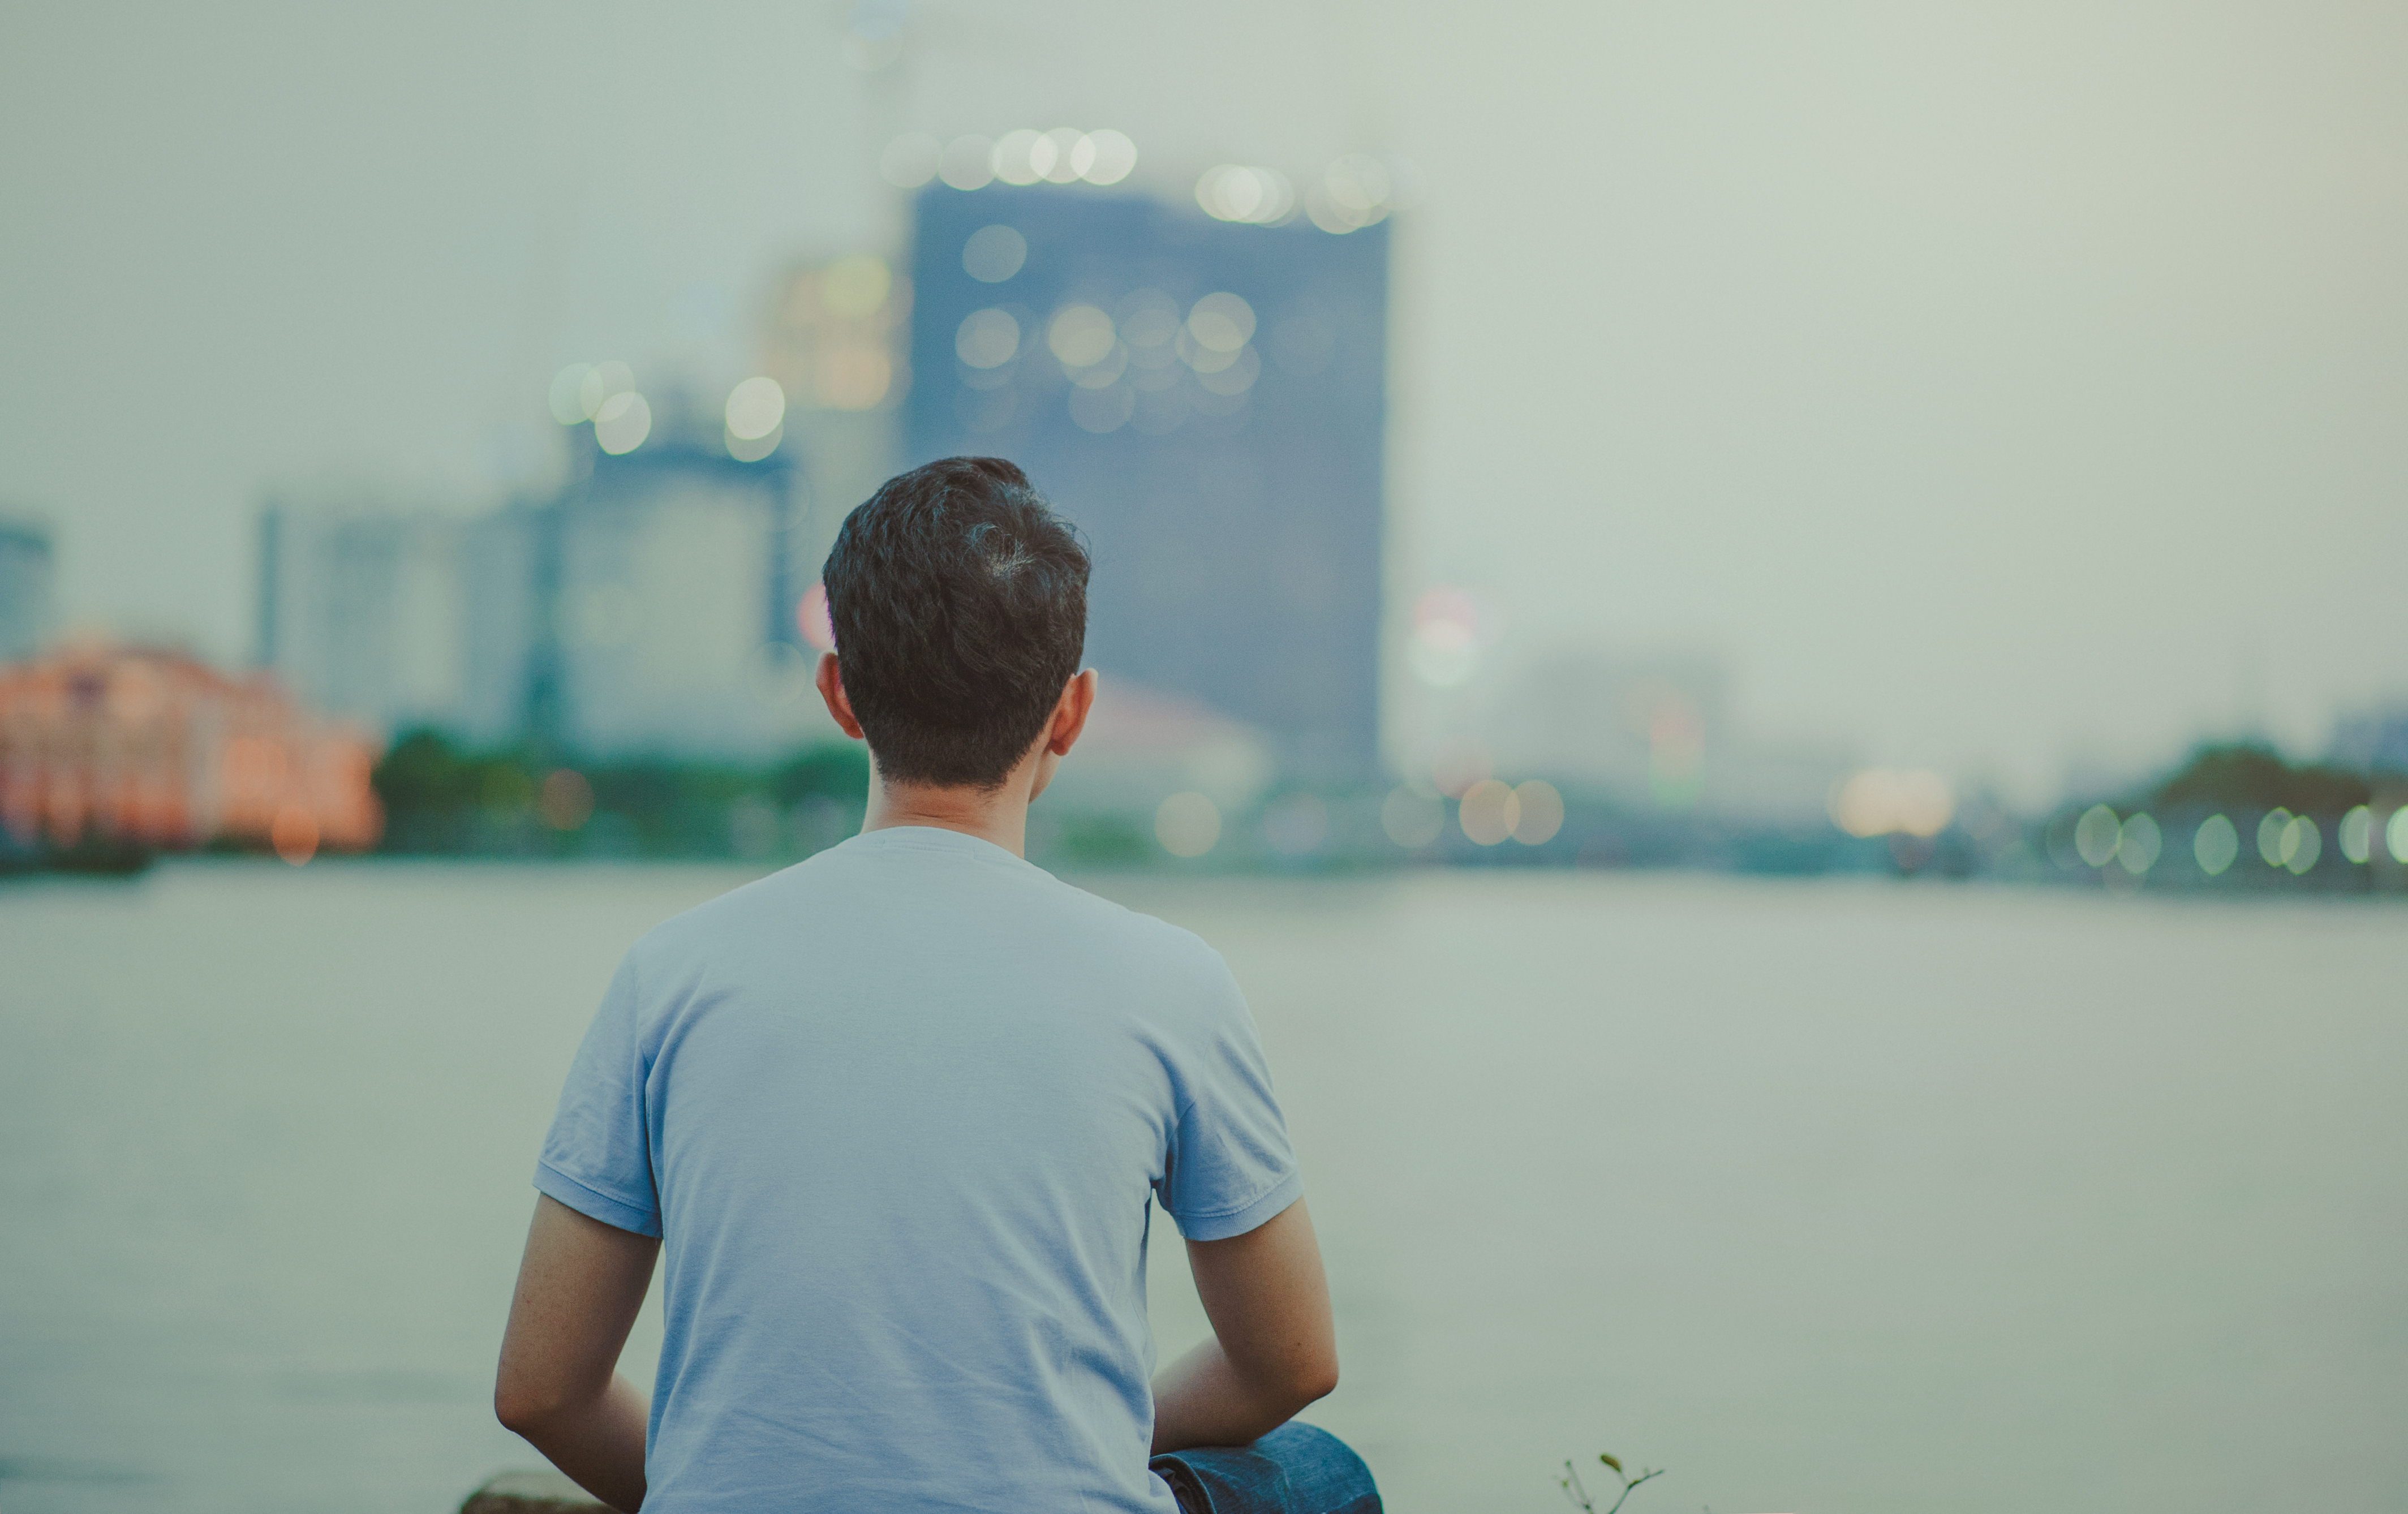
love, cute, portrait, landscape, beautiful, travel, boy, blue, water, photograph, sky, snapshot, sea, vacation, photography, male, morning, daytime, fun, human, cloud, leisure, girl